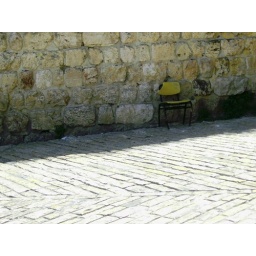
there are so many chairs in jerusalem, just standing there all alone